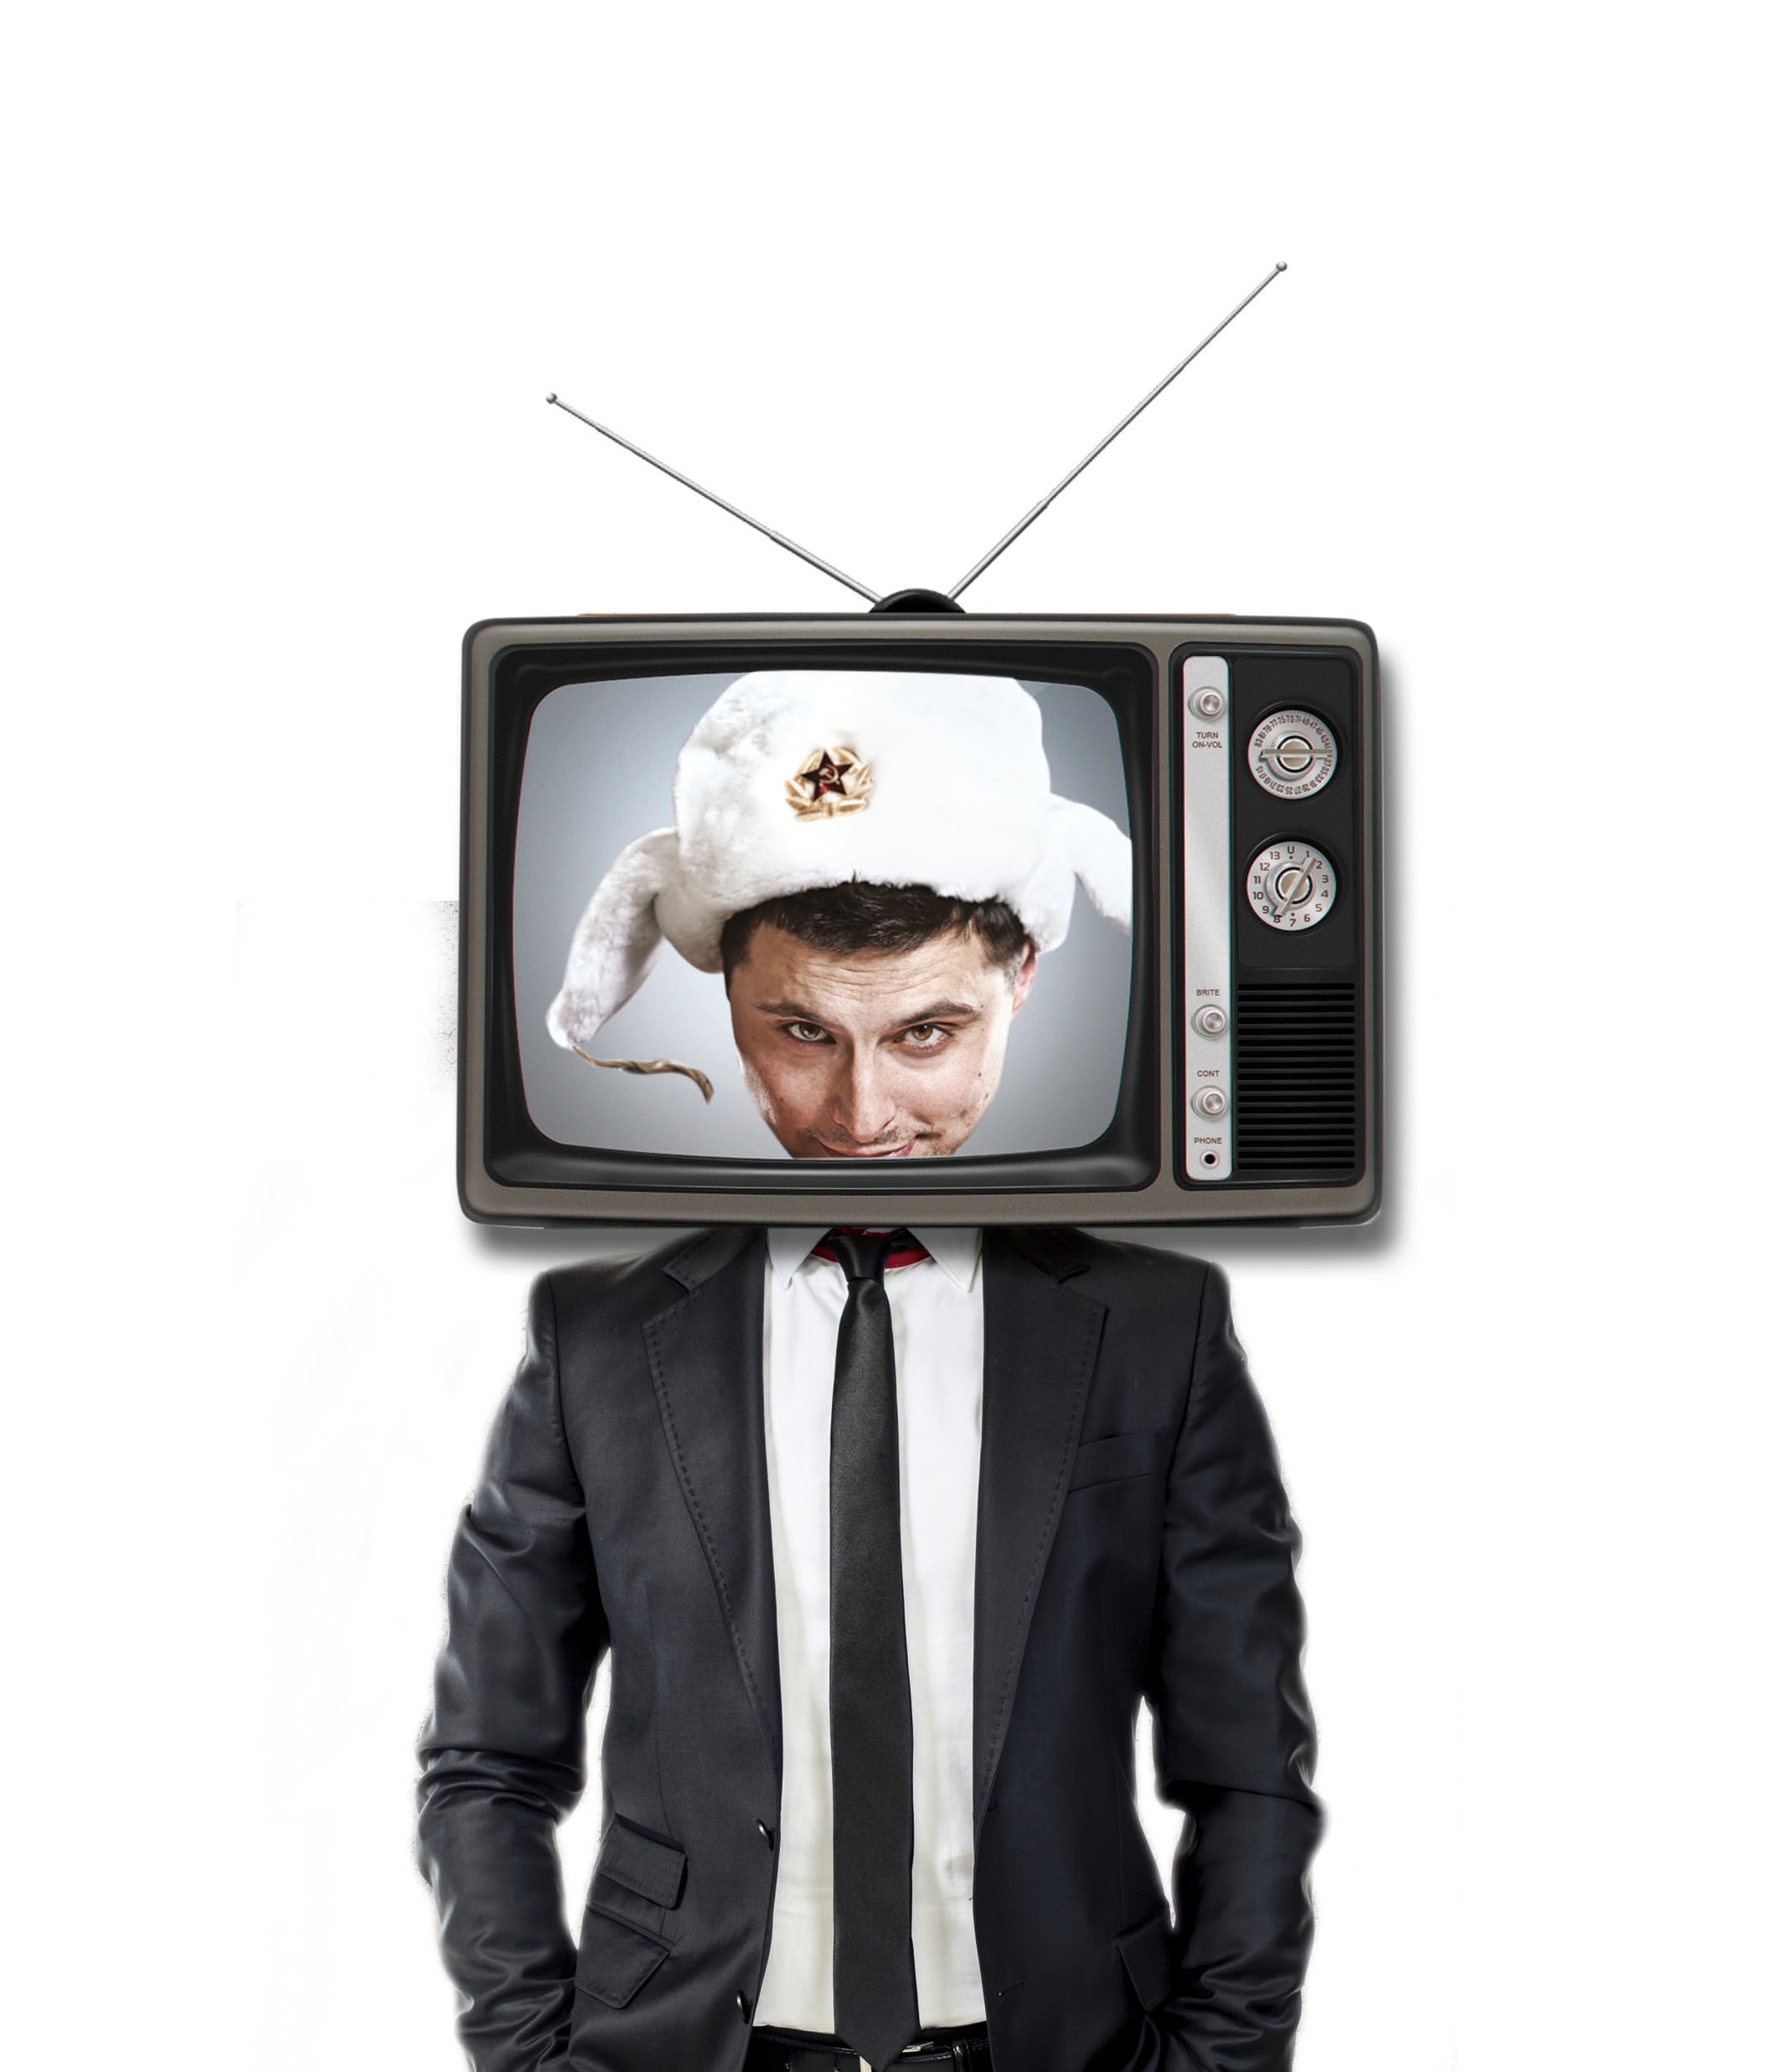
hand, man, person, tv, product, art, cap, head, russian, costume, multimedia